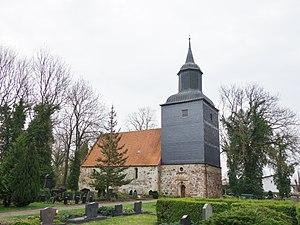
Vue du nord-ouest de l'église de Trebenow, commune de Uckerland, arrondissement Uckermark, état fédéral de Brandebourg, Allemagne Object location53°